Marie-Christine Blandin

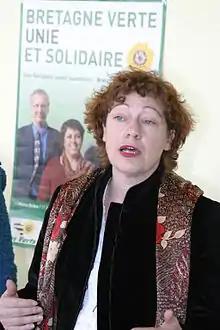
Marie-Christine Blandin in 2004

Marie-Christine Blandin (born 22 September 1952, Roubaix) is a member of the Senate of France, representing the Nord department. She is a member of Europe Écologie–The Greens.